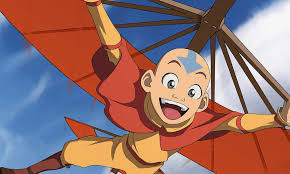
Portrait style: Cartoon Portrait